Robert H. York

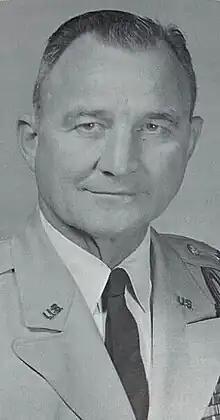
York in 1966 as a major general commanding the U.S. Army Infantry School

Robert H. York (April 23, 1913 – April 15, 1988) was a career officer in the United States Army. A 1938 graduate of the United States Military Academy (West Point), he attained the rank of lieutenant general, and was a veteran of World War II, Allied-occupied Germany, the Malayan Emergency, the Vietnam War, and Operation Power Pack, the 1965 U.S. intervention in the Dominican Republic during its civil war. His command assignments included the 331st Infantry Regiment, director of the Tactical Department and director of instruction at the United States Army Infantry School, director of the International Division in the army's Office of the Chief of Research and Development, director of Defense Research and Engineering for the United States Department of Defense, director of the Defense Advanced Research Projects Agency's Research and Development Field Unit and Joint Operations Evaluation Group in South Vietnam, the 82nd Airborne Division, the Infantry School, and XVIII Airborne Corps.